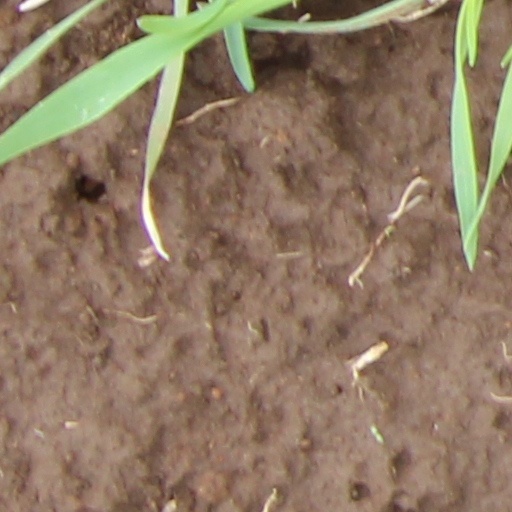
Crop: wheat